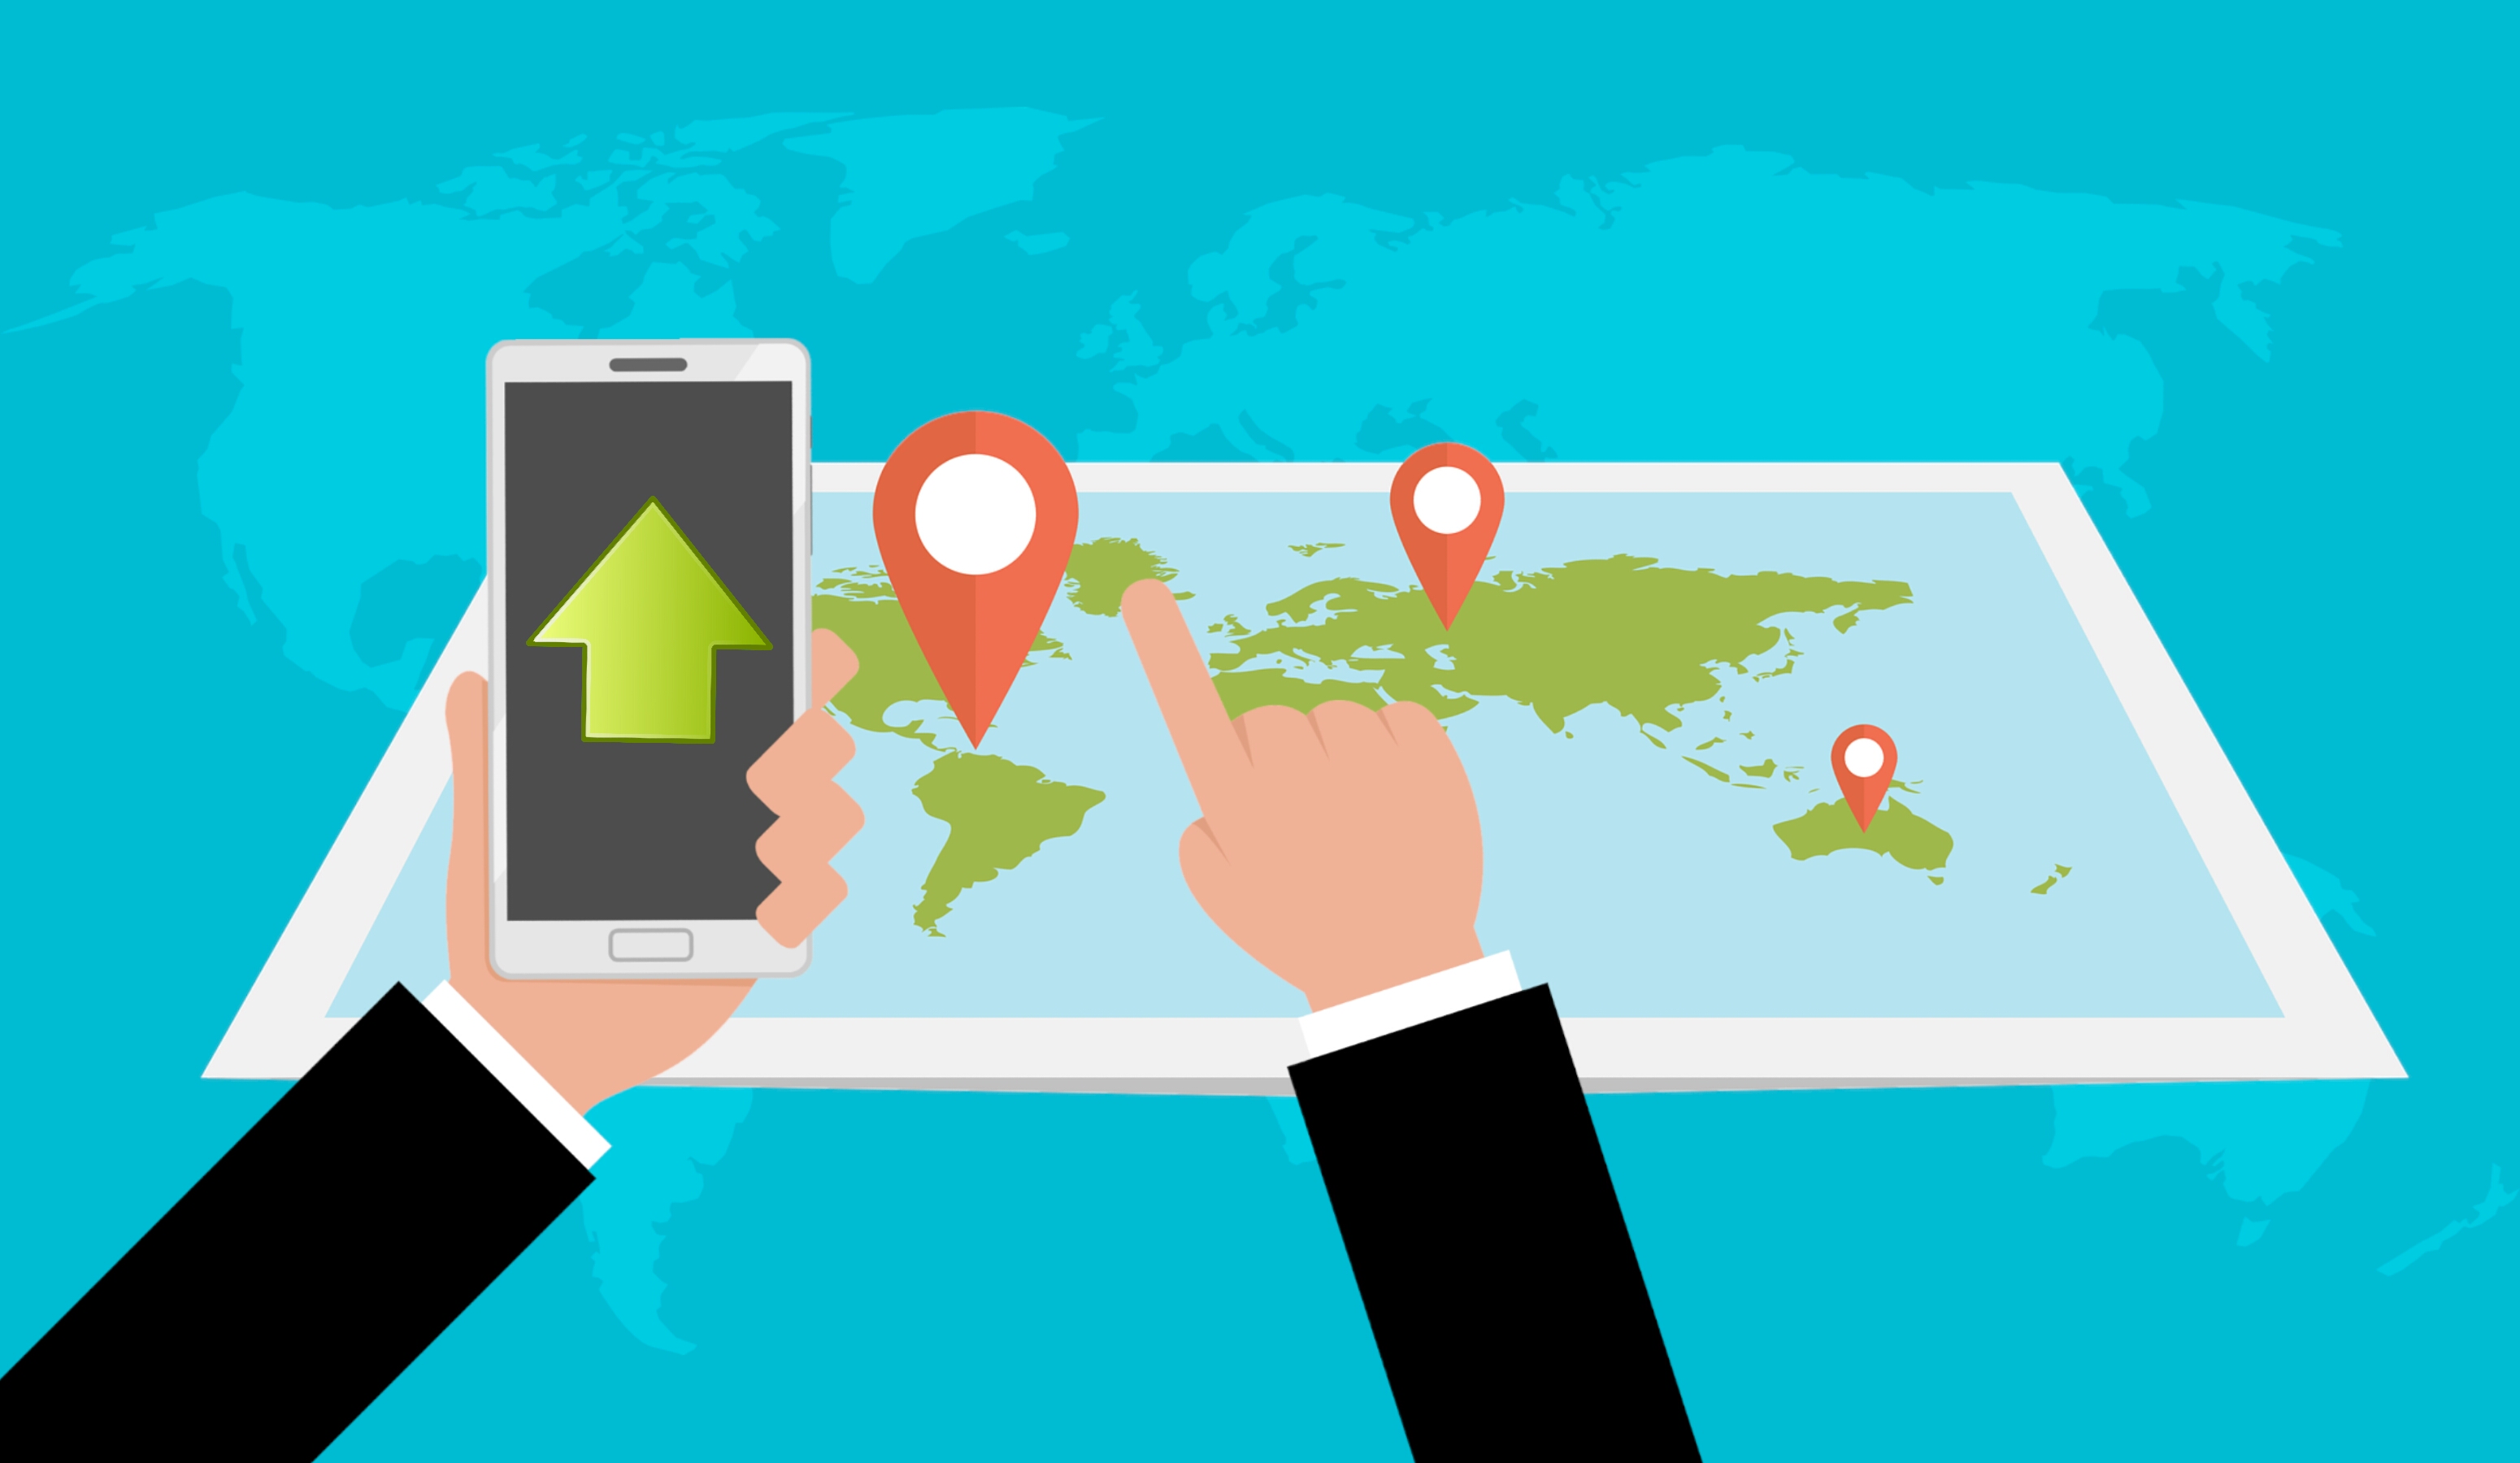
gps, map, find, point, route, pin, place, street, way, globe, direction, search, navigation, road, journey, travel, compass, destination, internet, landmark, location, phone, traffic, hand, illustration, technology, graphic design, art, leisure, world, games, gesture